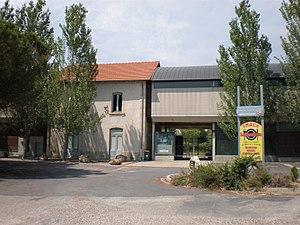
La fonderie de cloches Granier d'Hérépian (Hérault, 34), ancienne gare du village
Hérépian est une commune française située dans le département de l'Hérault en région Occitanie.